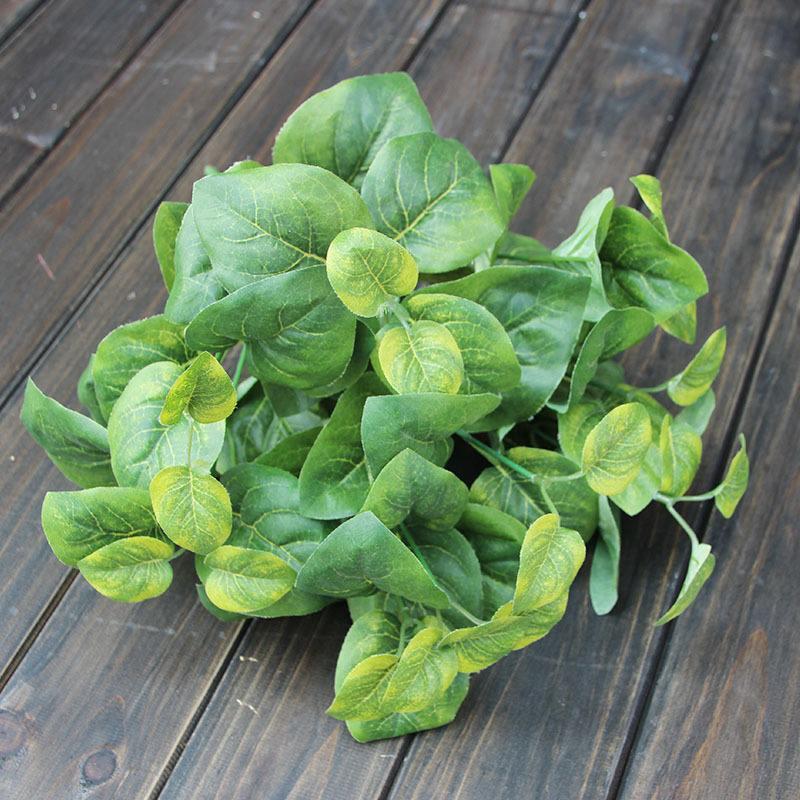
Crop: apple
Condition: healthy